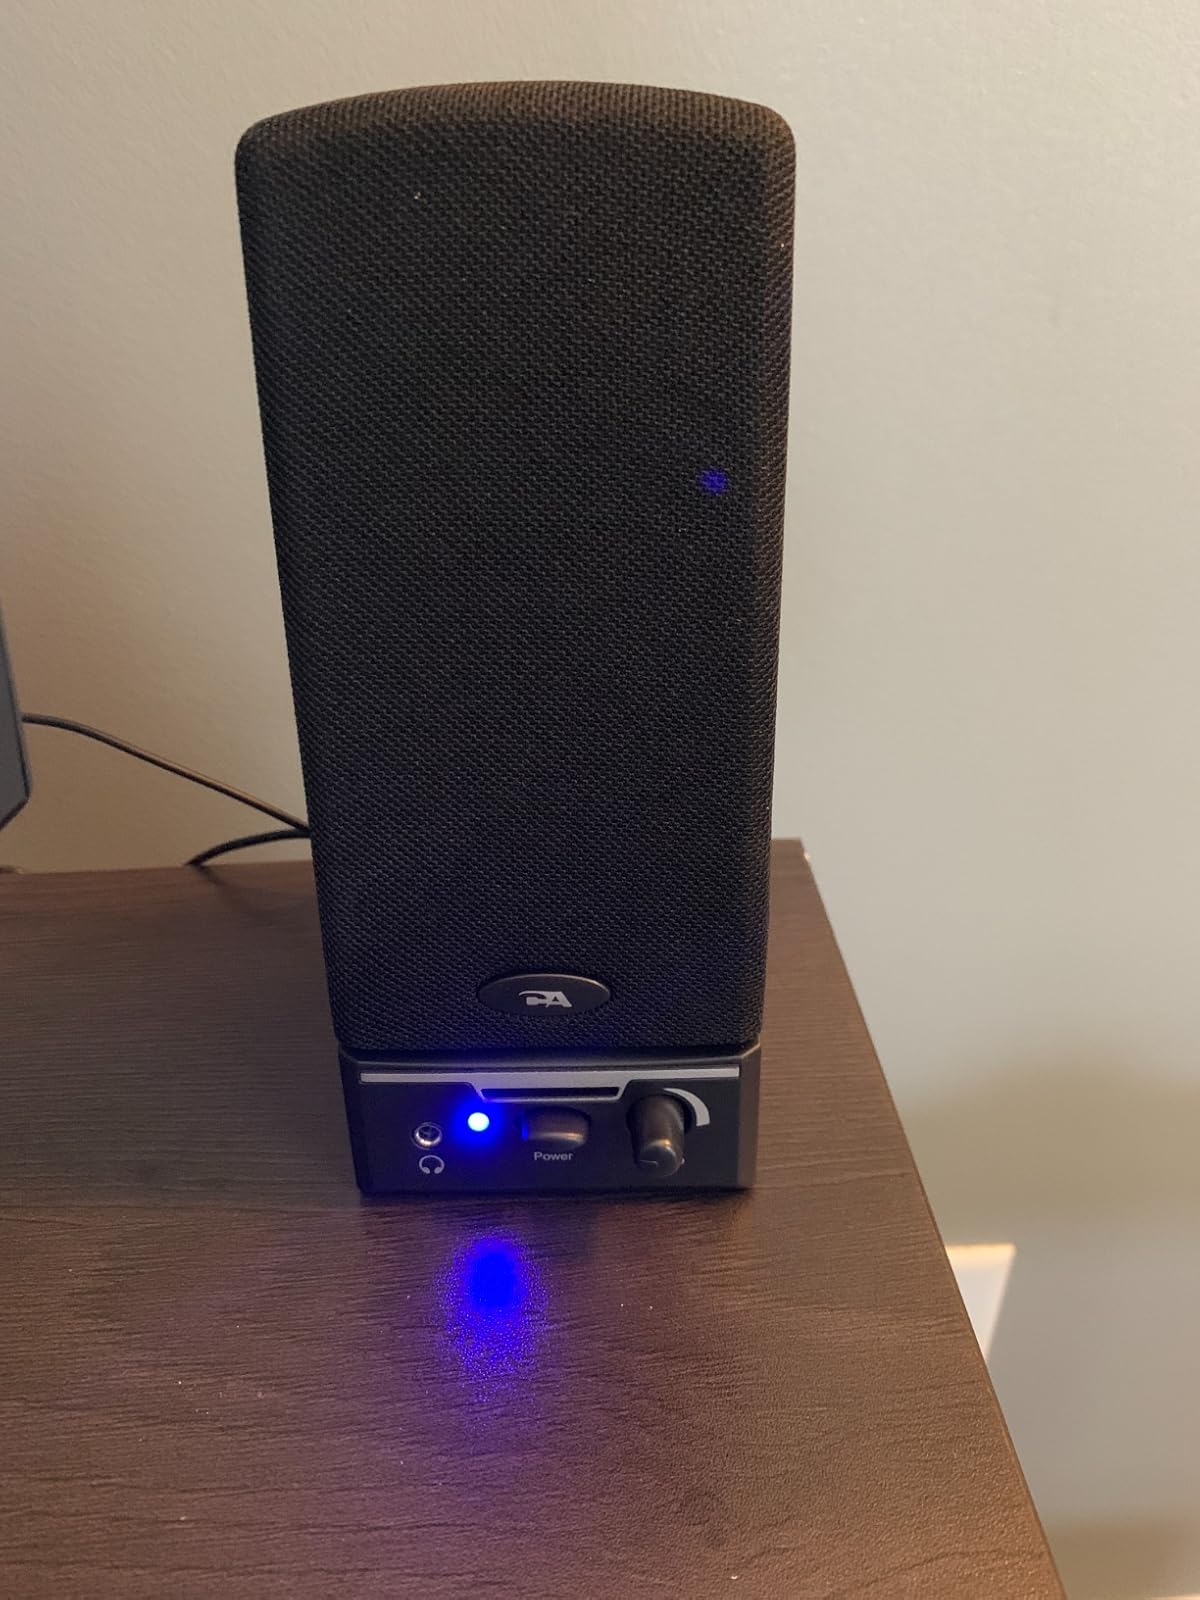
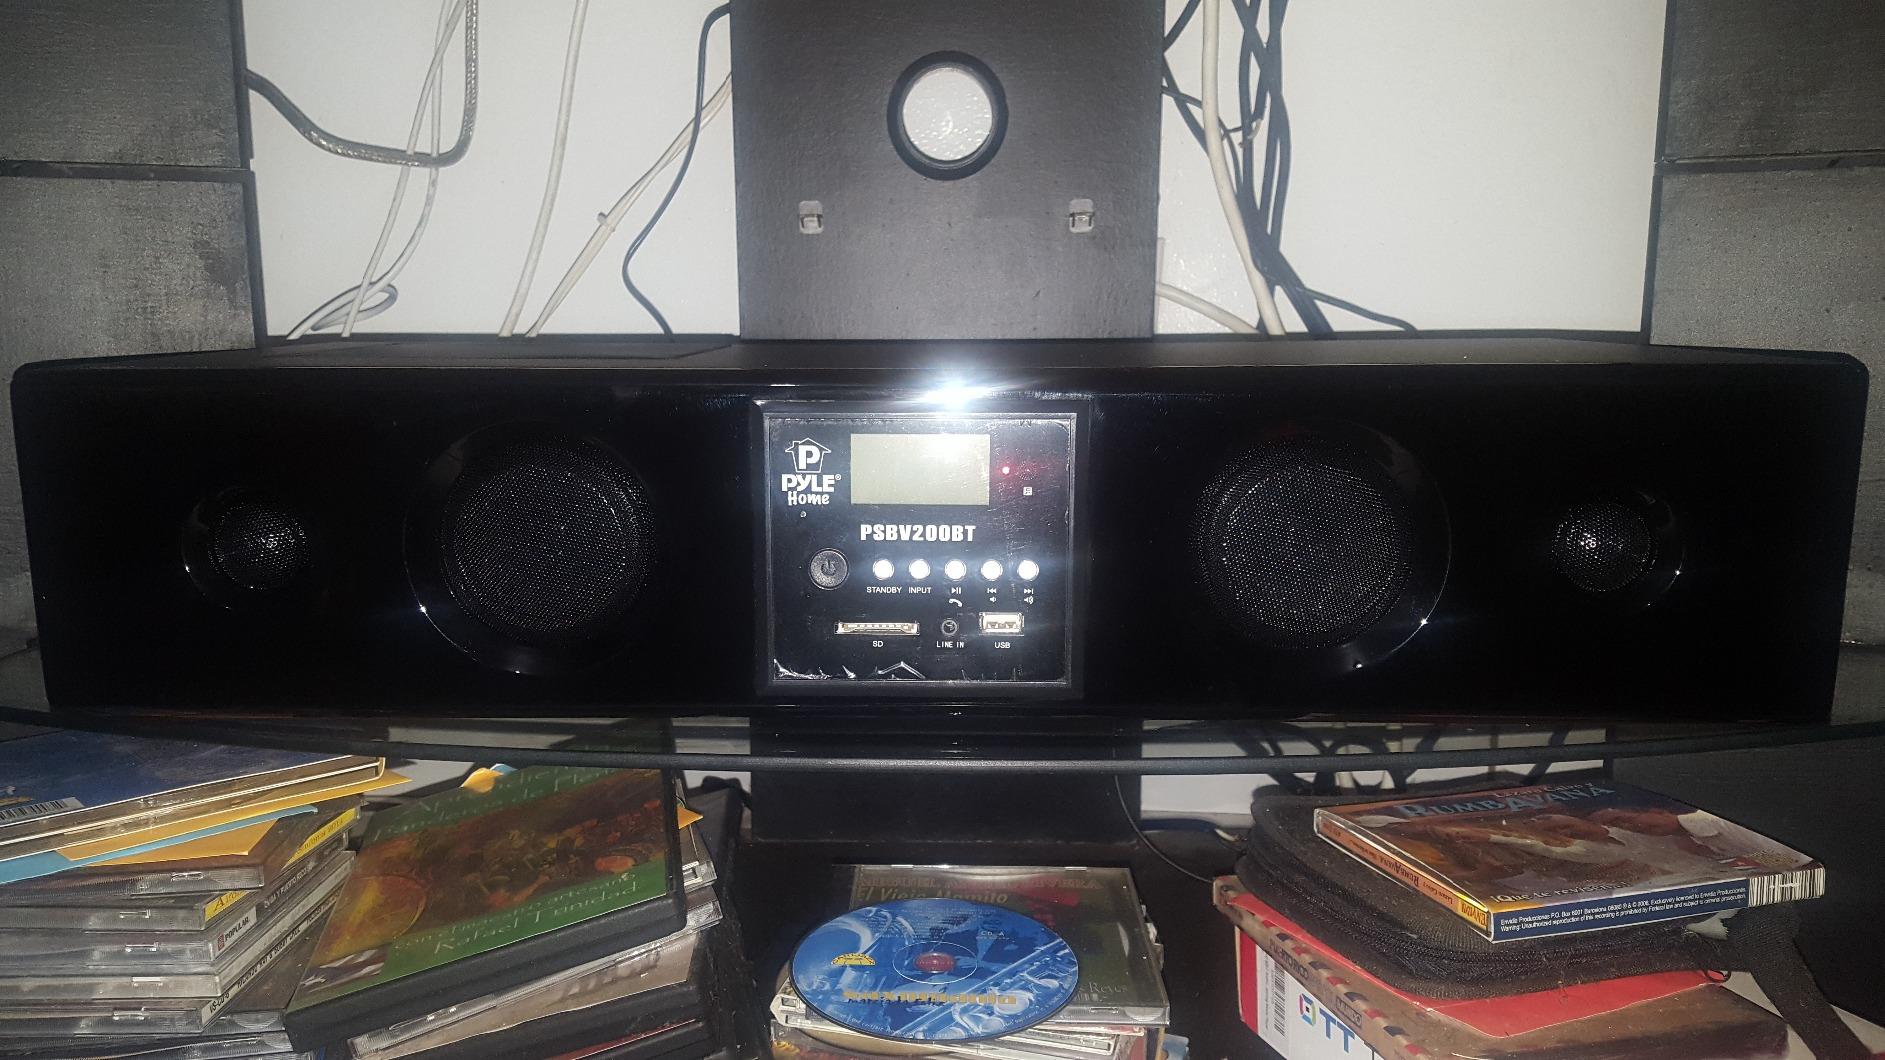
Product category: speaker
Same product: no